Elizabeth Pabodie

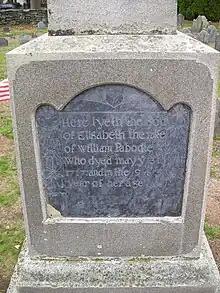

Elizabeth Pabodie's first child was a daughter, Lydia; next came a son named William after his father.